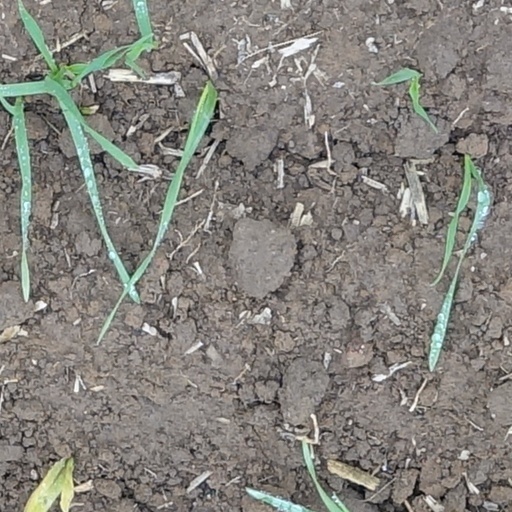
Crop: wheat